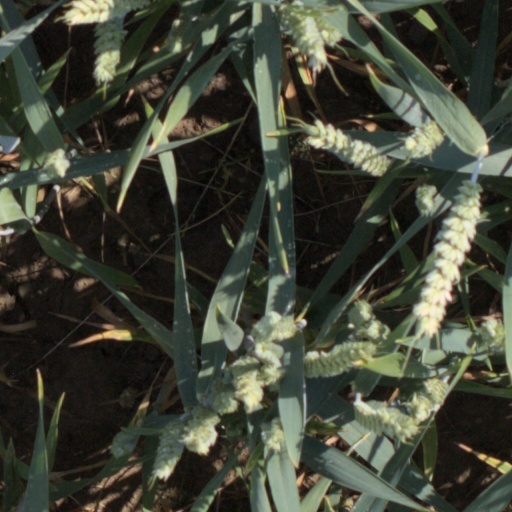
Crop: wheat